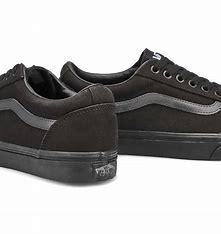
Brand: Vans
Model: Ward